Gerry Anderson

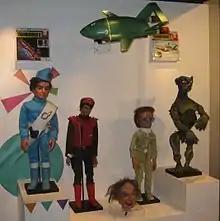
A selection of Gerry Anderson marionettes seen at the National Media Museum, Bradford.

One of Anderson's most successful ventures was inaugurated during the production of "Supercar". The establishment of AP Films (Merchandising) Ltd, a separate company set up to handle the licensing of merchandising rights for APF properties, was headed by Keith Shackleton (not the wildlife artist and TV presenter of the same name), a longtime friend of Anderson's from their National Service days.